Tanker (ship)

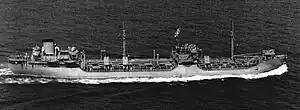
A US Navy T2 tanker in 1943

Different products require different handling and transport, with specialised variants such as "chemical tankers", "oil tankers", and "LNG carriers" developed to handle dangerous chemicals, oil and oil-derived products, and liquefied natural gas respectively. These broad variants may be further differentiated with respect to ability to carry only a single product or simultaneously transport mixed cargoes such as several different chemicals or refined petroleum products. Among oil tankers, supertankers are designed for transporting oil around the Horn of Africa from the Middle East. The supertanker Seawise Giant, scrapped in 2010, was in length and wide. Supertankers are one of the three preferred methods for transporting large quantities of oil, along with pipeline transport and rail.